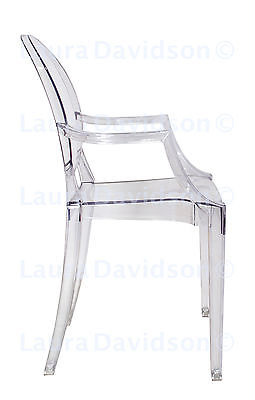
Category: chair